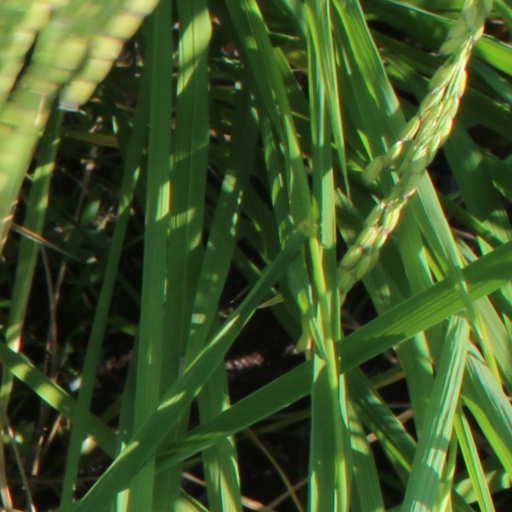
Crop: rice